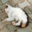
Label: cat